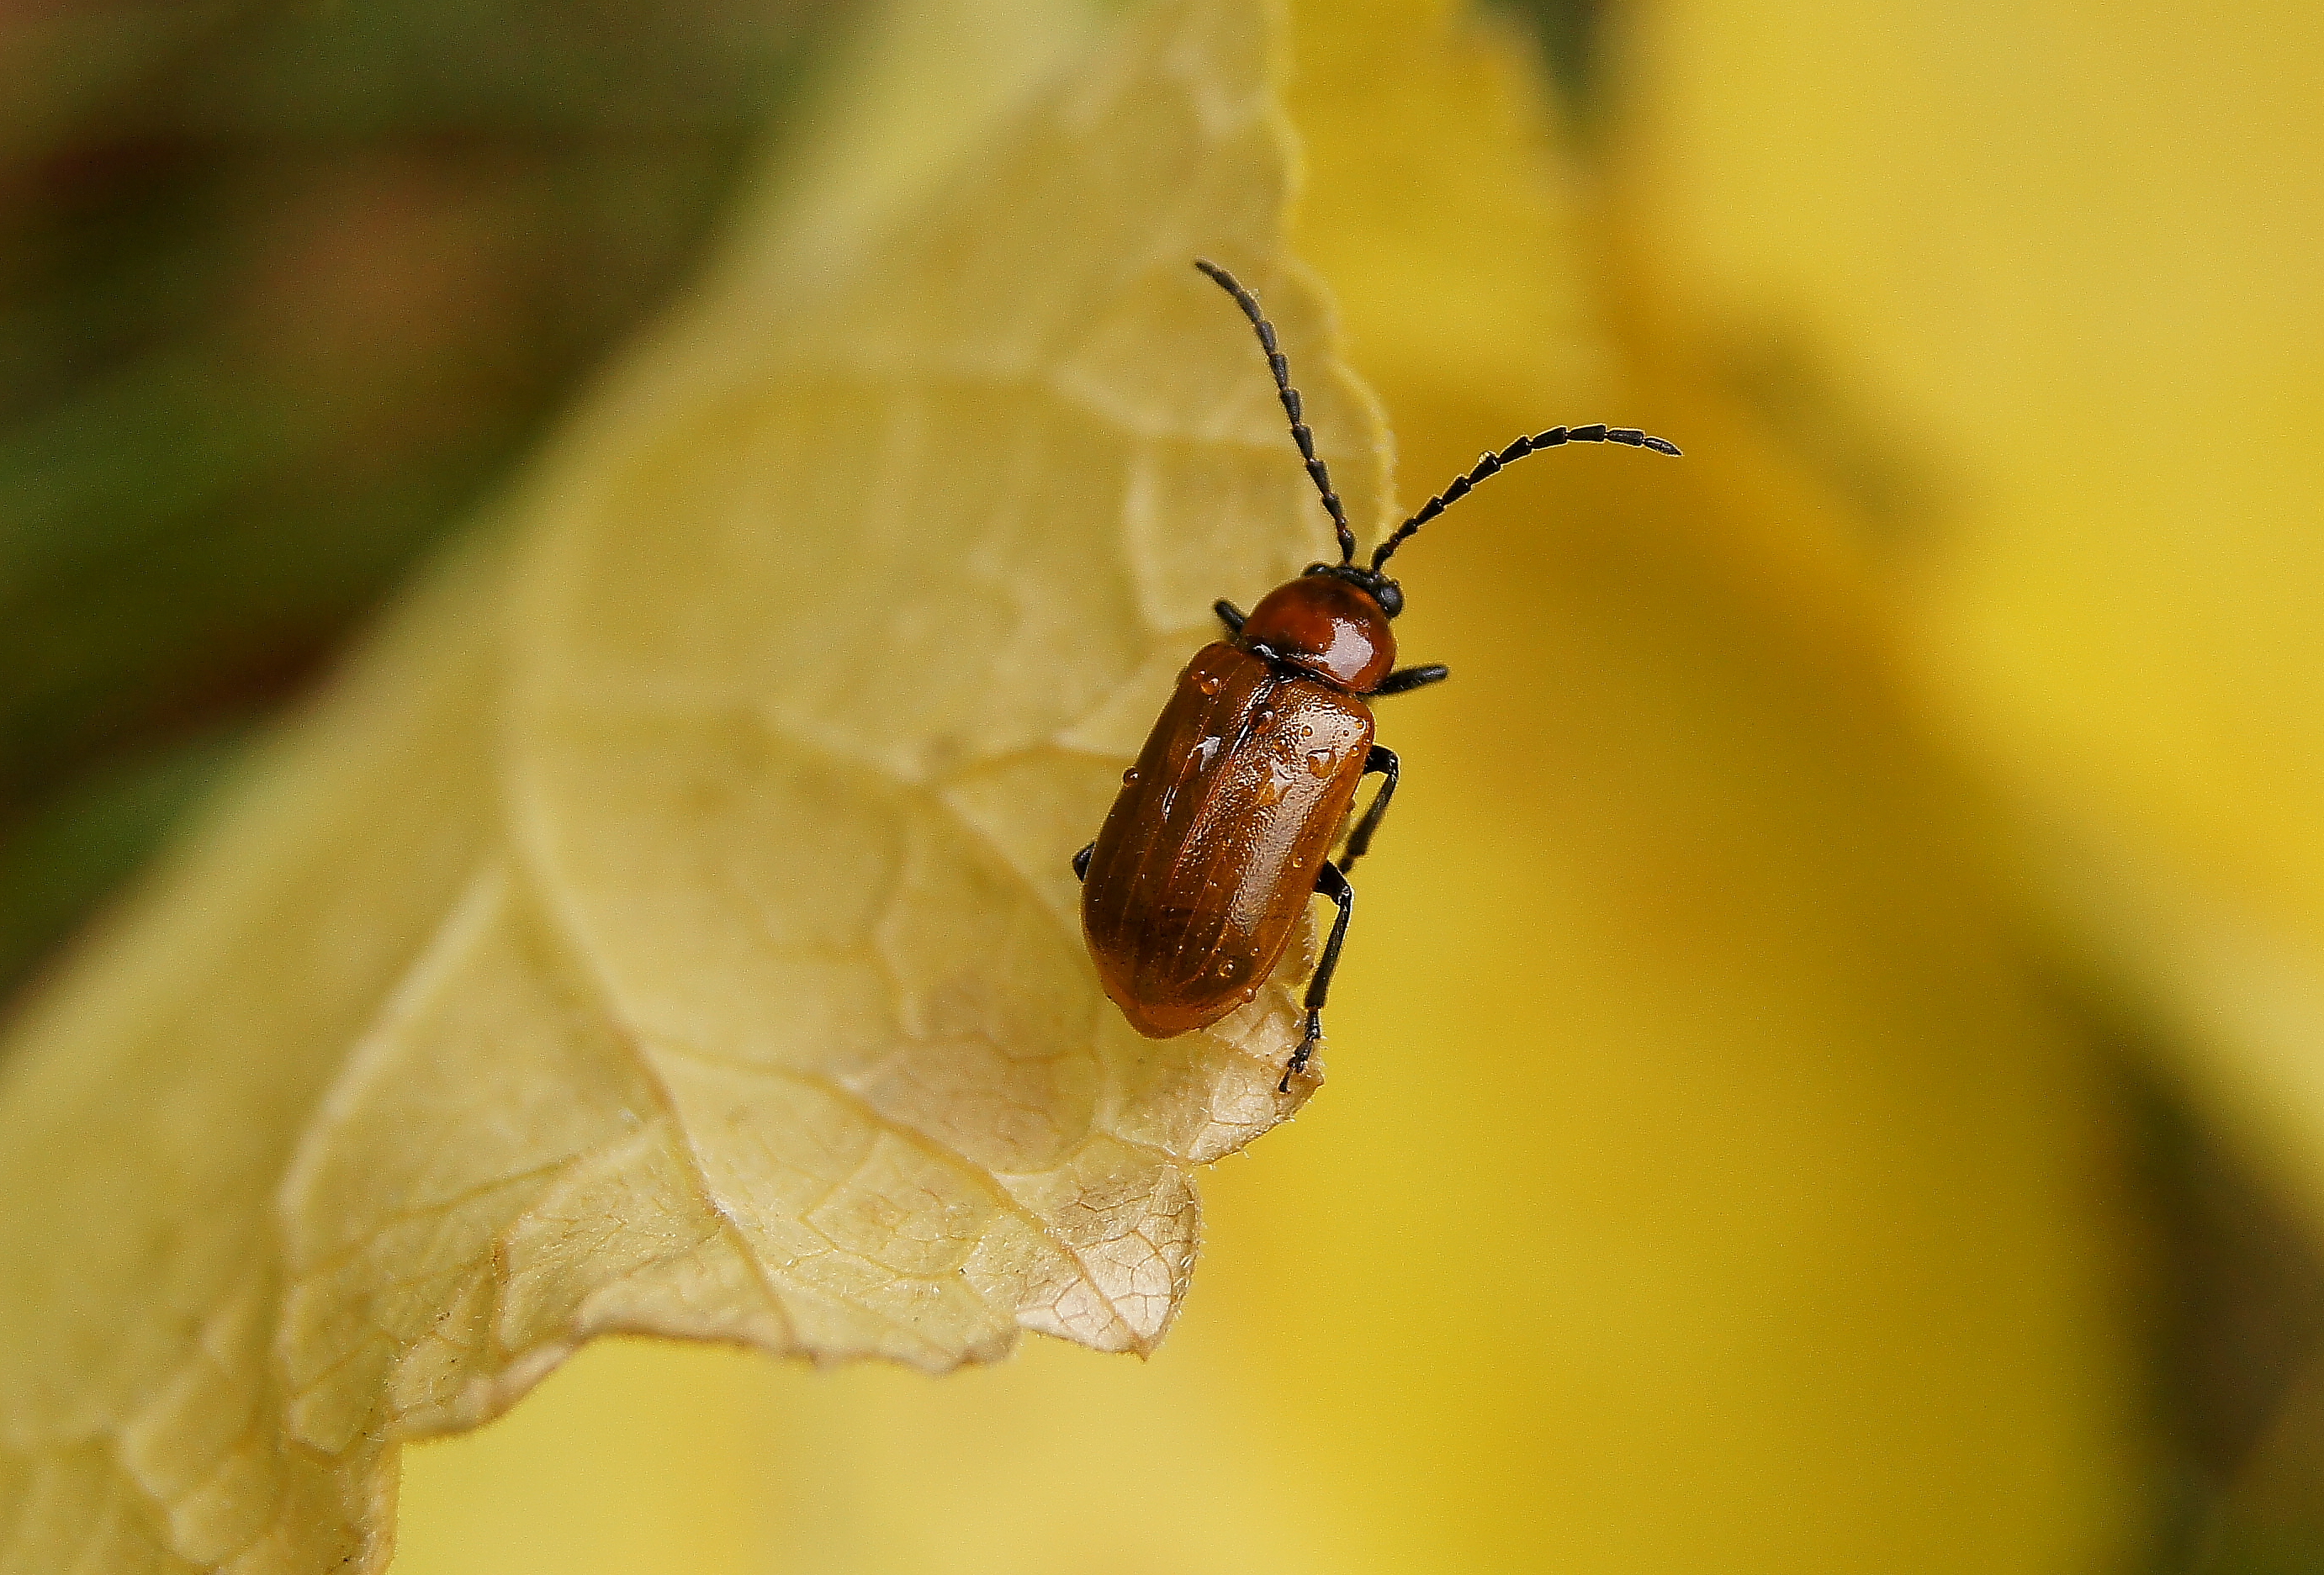
nature, photography, leaf, insect, macro, yellow, fauna, invertebrate, close up, animals, sony, nectar, ggl1, animales, macro photography, arthropod, leaf beetle, a55, plant stem